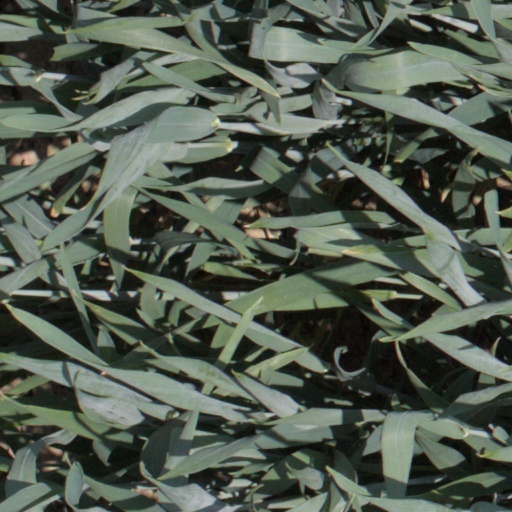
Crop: wheat